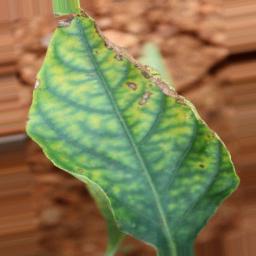
Label: nutritional